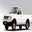
Label: pickup_truck